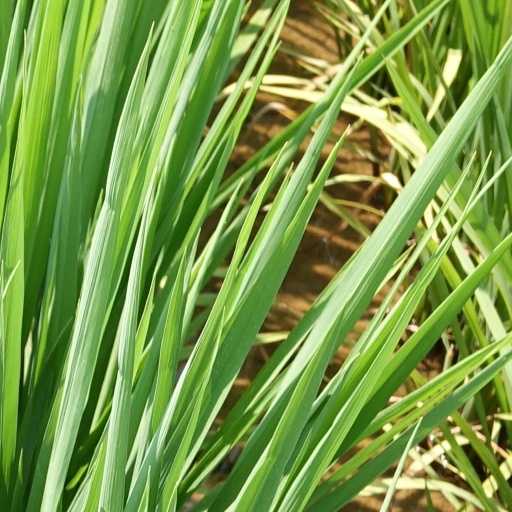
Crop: rice